Walter Nouvel

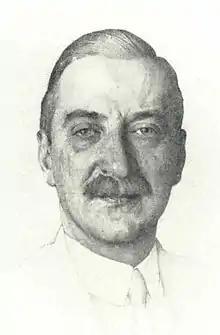
Walter Feodorovich

He co-wrote with Arnold Haskell a biography of Sergei Pavlovitch Diaghilev ("Diaghileff. His Artistic and Private life"), and was the ghost-writer of Igor Stravinsky's autobiography "Chronique de ma Vie (Chronicle of my life)".